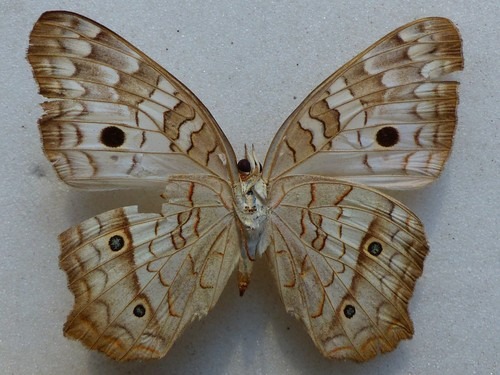
Scientific name: Anartia jatrophae
Common name: White peacock
Family: Nymphalidae
Order: Lepidoptera
Pollinator type: Primary pollinator
Habitat: Gardens, parks, and open areas
Geographic range: Southern United States to Argentina
Conservation status: Least Concern